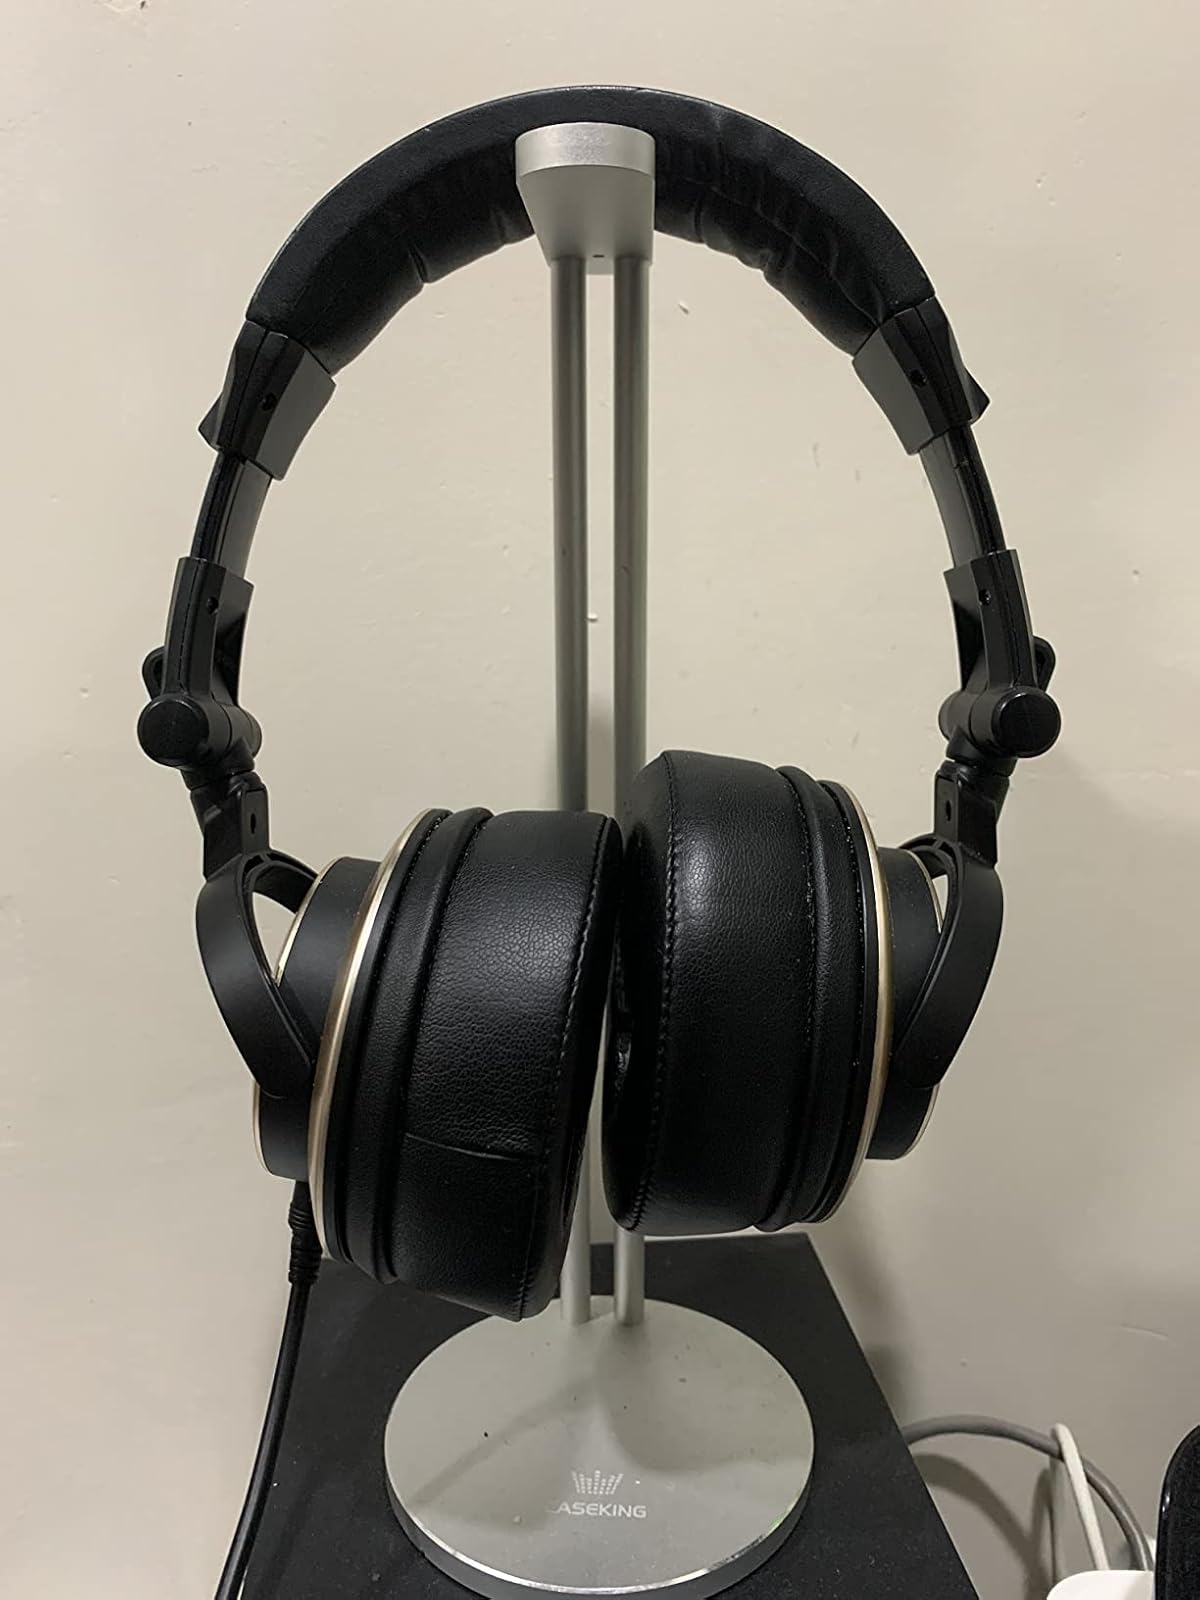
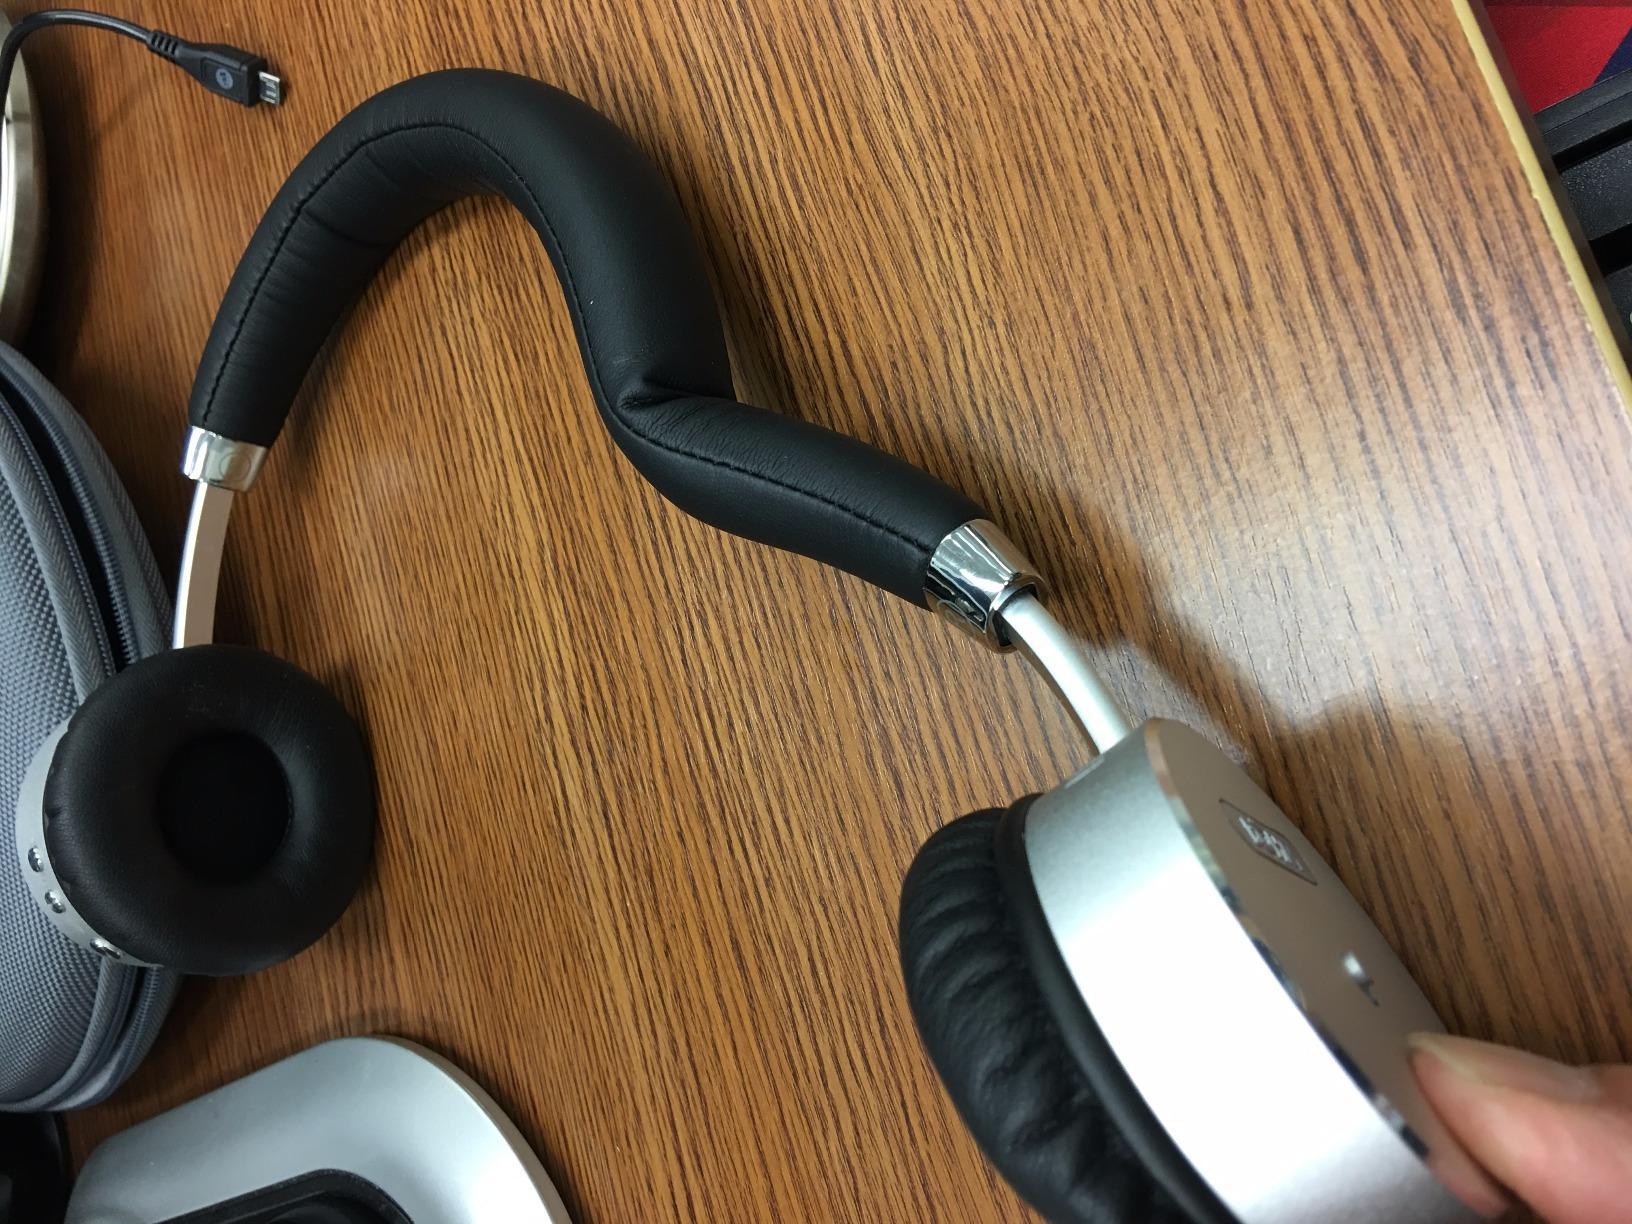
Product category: headphones
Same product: no